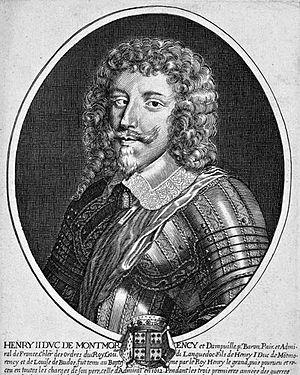
Henri II de Montmorency, né le 30 avril 1595 au château de Chantilly et mort à Toulouse le 30 octobre 1632, est un gentilhomme contemporain de Louis XIII. Amiral de France, vice-roi de la Nouvelle-France et gouverneur du Languedoc, il participe aux guerres contre les protestants et bat la flotte de Benjamin de Rohan, seigneur de Soubise devant La Rochelle en 1625. Maréchal de France en 1630, il intrigue avec Gaston d'Orléans, frère du roi, contre le cardinal de Richelieu. Condamné à mort pour crime de lèse-majesté, il est exécuté à Toulouse le 30 octobre 1632.